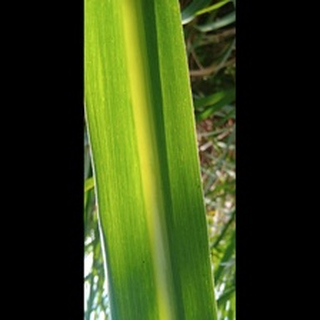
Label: healthy_sugarcane